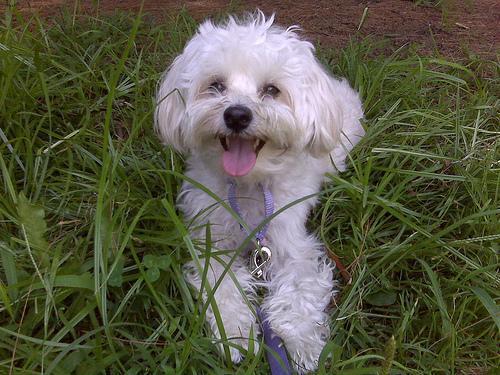
havanese